John Fox Burgoyne

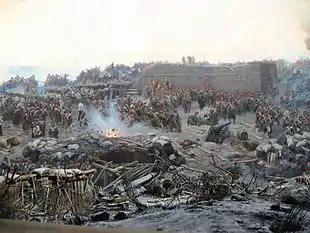
Siege of Sevastopol by Franz Roubaud

Promoted to the substantive rank of colonel on 10 January 1837 and to the rank of major-general on 28 June 1838, Burgoyne was advanced to Knight Commander of the Order of the Bath on 19 July 1838 and became Inspector-General of Fortifications in 1845. In this role he advised on relief works during the Great Famine in Ireland. He also advised on the fortifications in Gibraltar in 1848 making the wise recommendation that the guns on the Devil's Tongue Battery be directed into Gibraltar Harbour. He was promoted to lieutenant general on 11 November 1851 and advanced to Knight Grand Cross of the Order of the Bath on 31 March 1852.